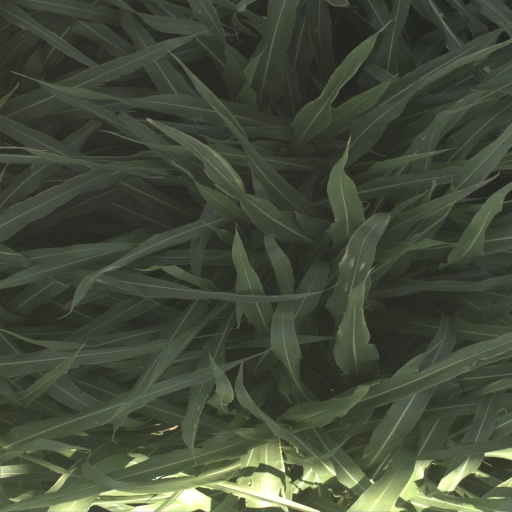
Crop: sorghum